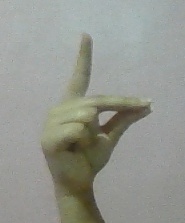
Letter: ta